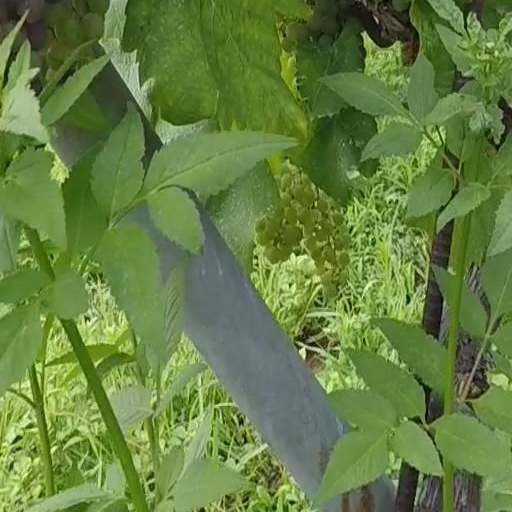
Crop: grape